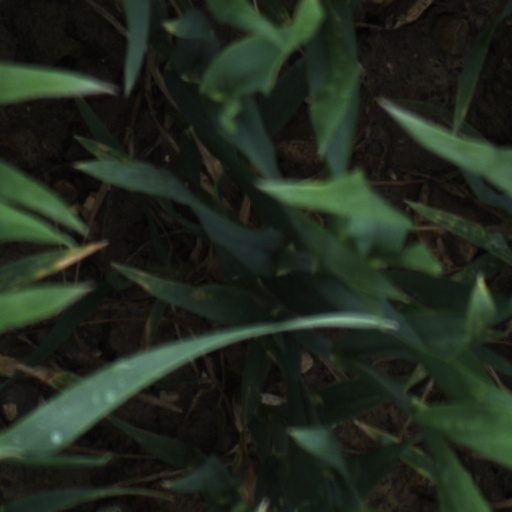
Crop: wheat